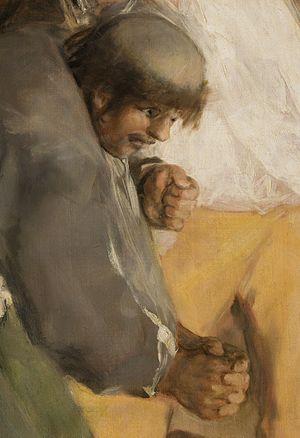
Tres de mayo est un tableau renommé du peintre espagnol Francisco de Goya. Peinte en 1814 et conservée au musée du Prado à Madrid, cette toile est également connue sous le nom Les Fusillades du 3 mai ou en espagnol sous le nom de Los fusilamientos de la montaña del Príncipe Pío.